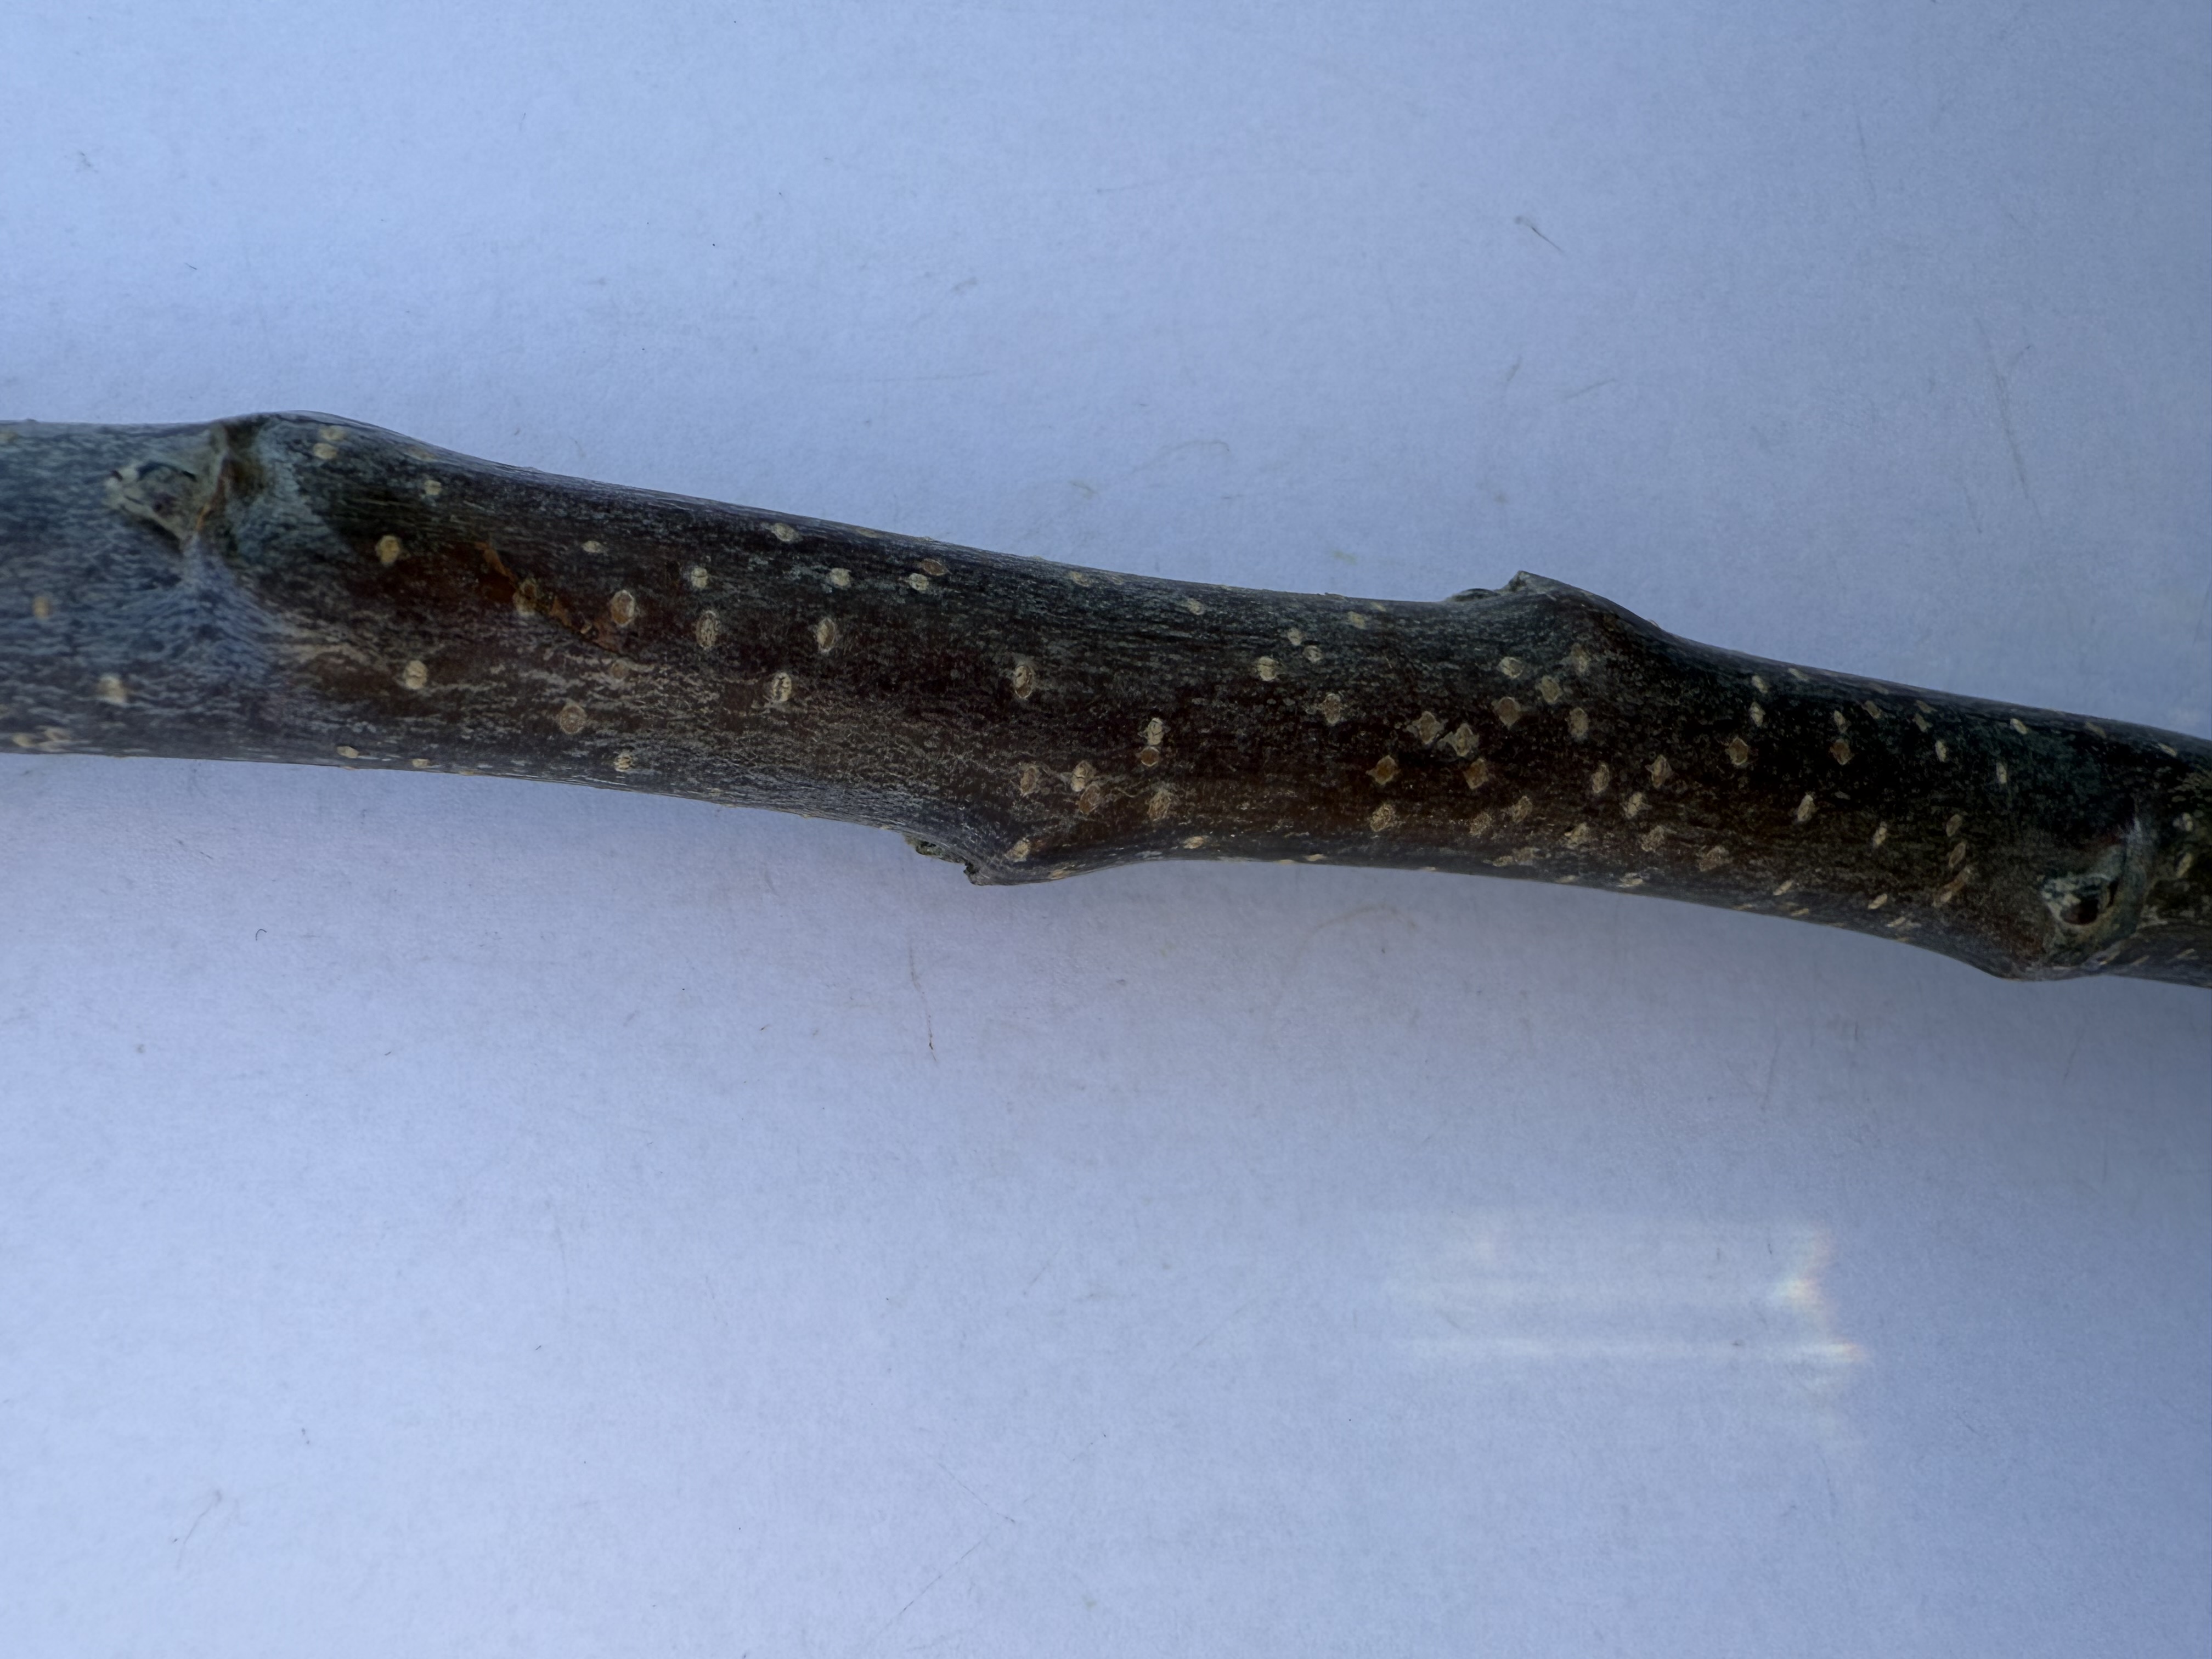
Variety: Golden Apple